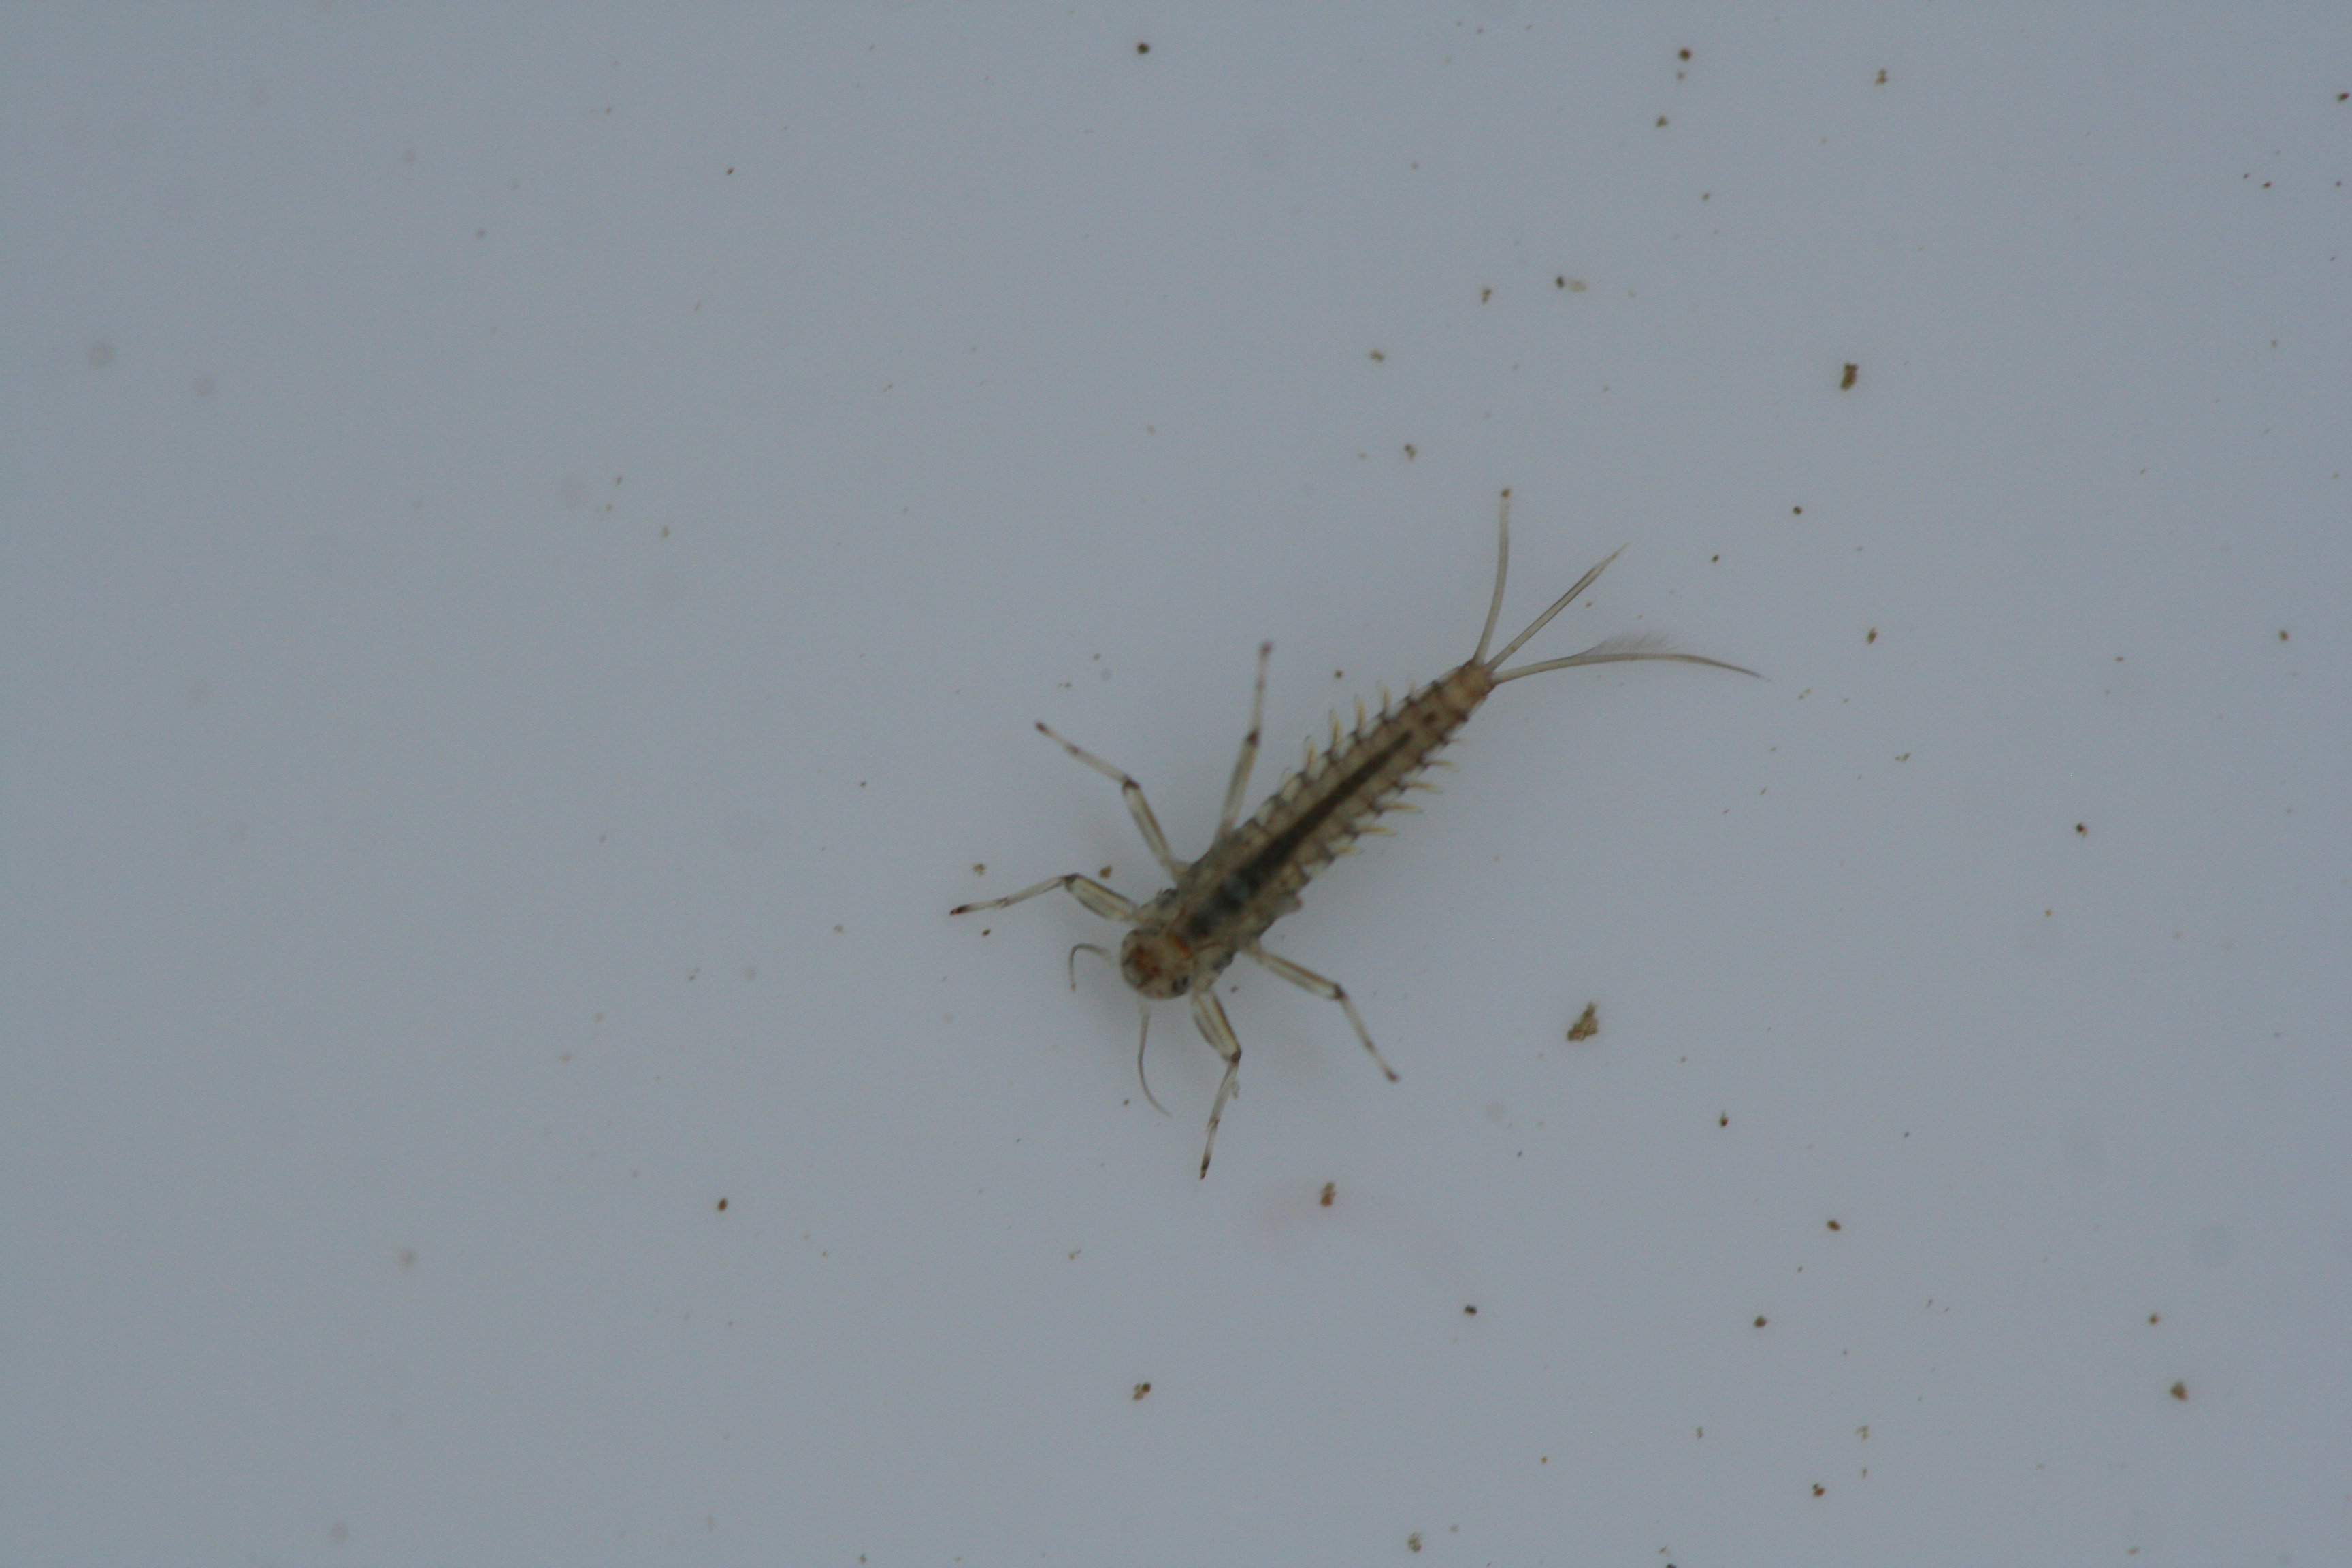
Macroinvertebrate group: minnow_mayflies